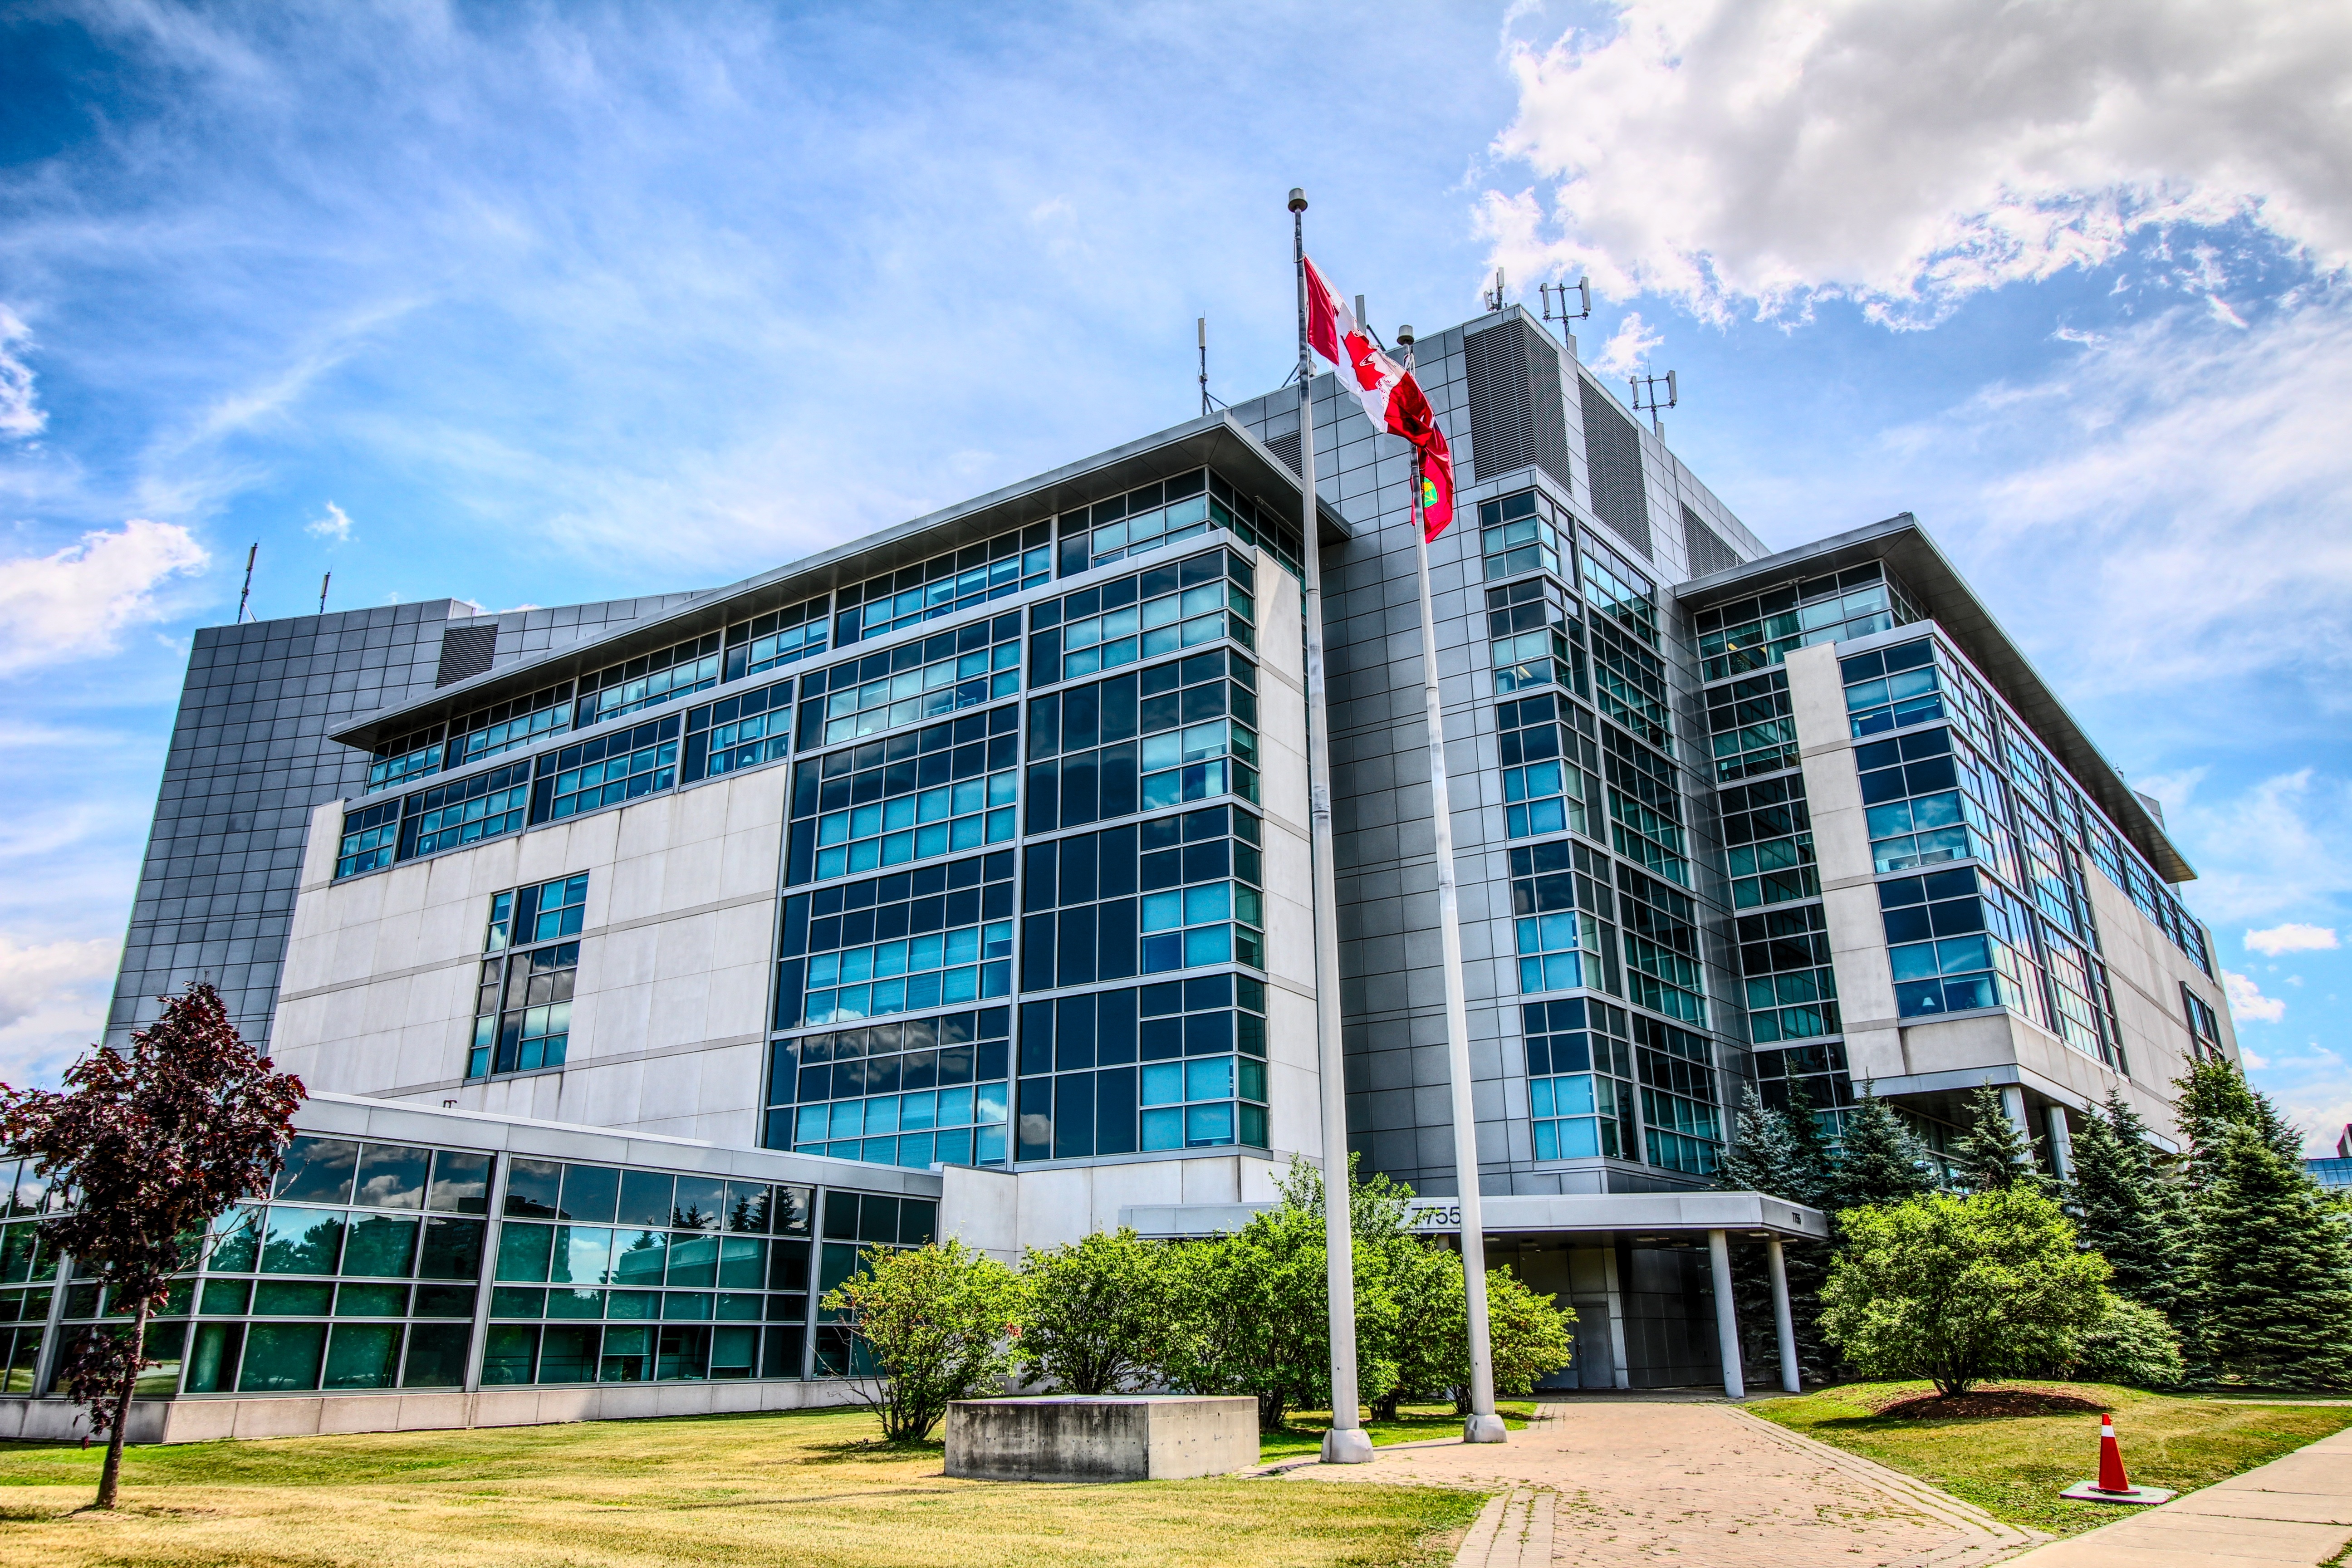
architecture, building, city, downtown, flag, plaza, facade, tower block, justice, canada, court, campus, legal, estate, courthouse, commercial building, headquarters, condominium, neighbourhood, authority, real estate, urban area, residential area, metropolitan area, mixed use, corporate headquarters